Woodland Park (Columbus, Ohio)

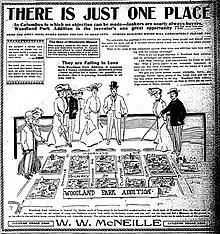
The original advertisement for Woodland Park

Woodland Park, one of Columbus’ first planned neighborhoods, is named for Woodland Avenue and the Woodland Park Addition. Woodland Park Addition is a subdivision that can be identified as early as 1899. The first homes in the area were built in the mid-1890s. At the center of Woodland Park Addition is Hawthorne Park bounded by Hawthorne Park Road. Development of Woodland Park Addition was limited and located primarily along Long Street and Woodland Ave. An advertisement in the Columbus Dispatch on June 26, 1904 boasted the amenities offered in the neighborhood; "We give you paved streets, cement sidewalks, water, gas, sewerage, electric lights, plenty of fine forest trees and one of the best school districts in the city. Woodland Park Addition has the advantage of three electric car lines by which you can reach High Street in fifteen minutes."